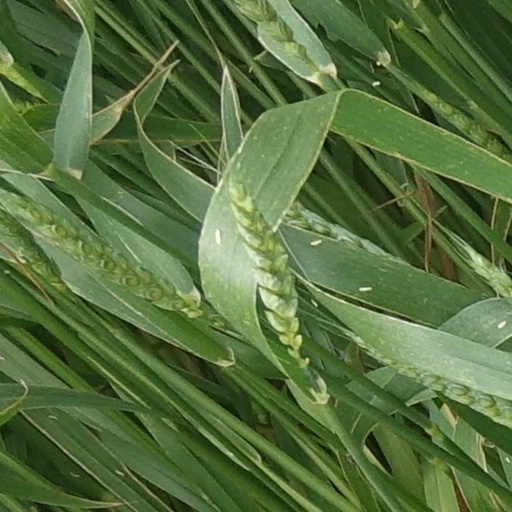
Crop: wheat